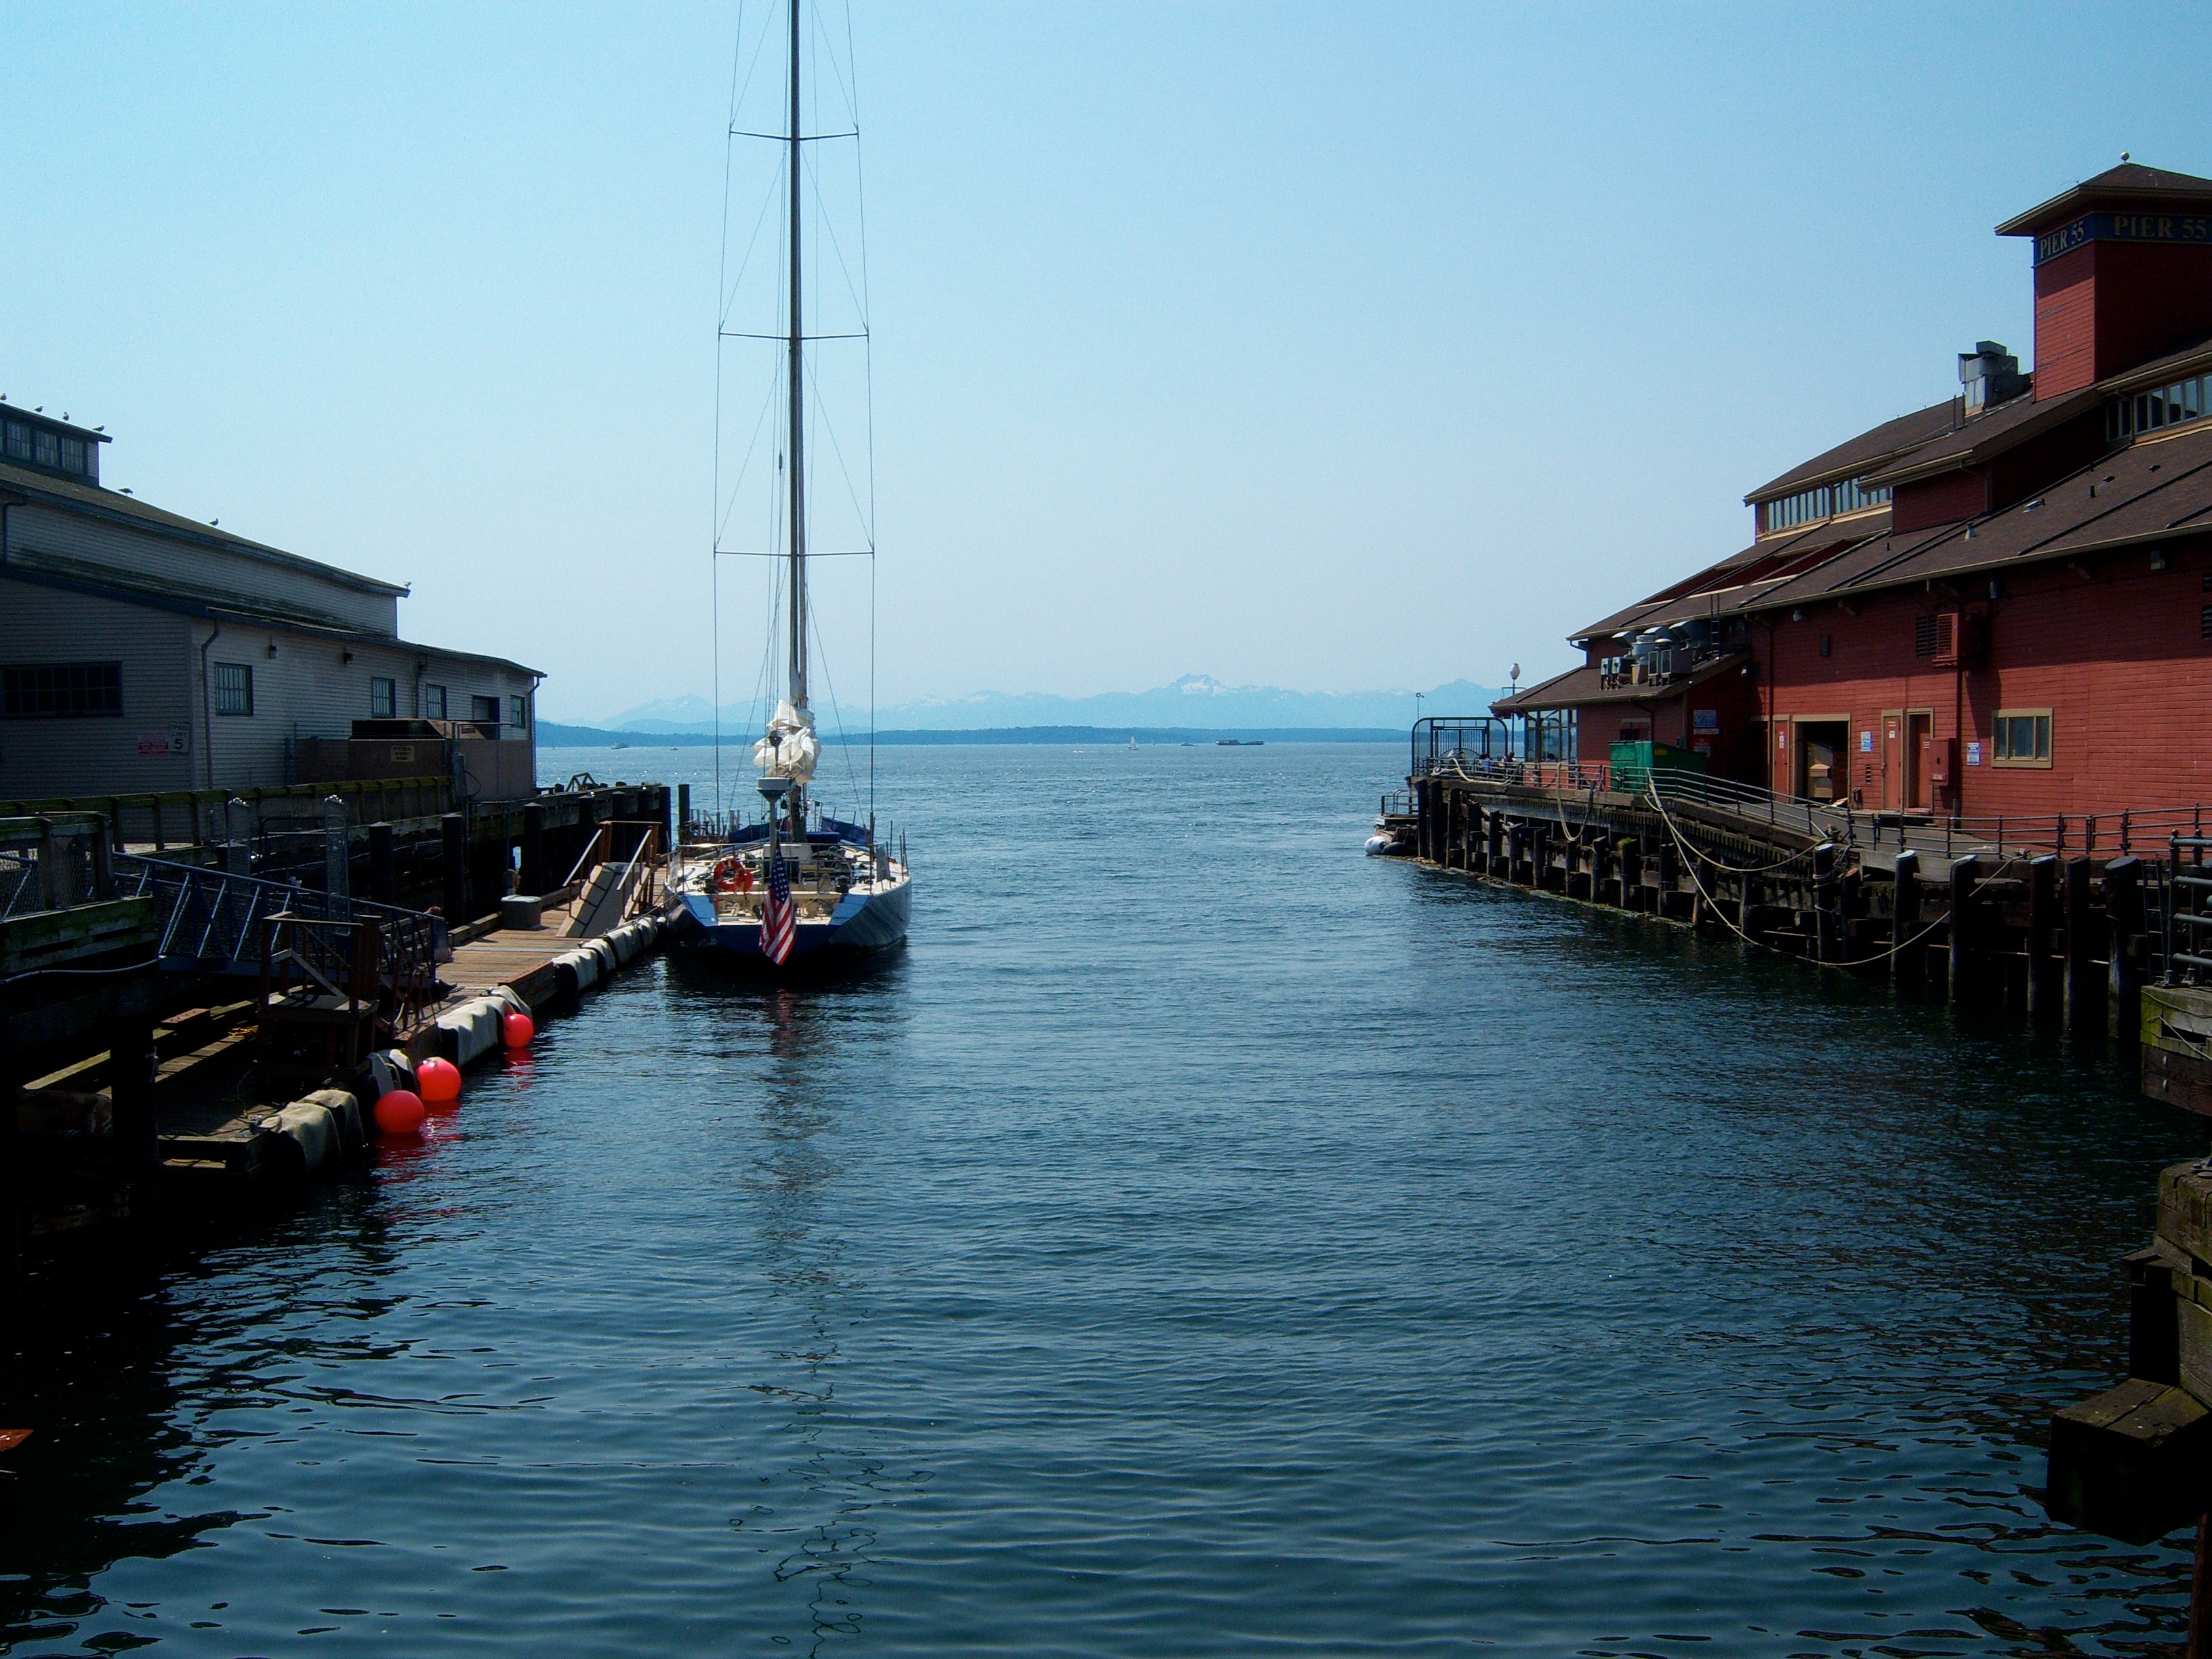
sea, coast, dock, boat, river, vehicle, bay, harbor, port, waterway, ferry, channel, watercraft